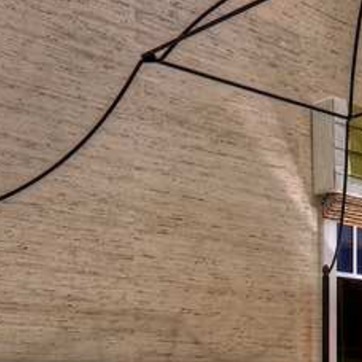
Material: wallpaper